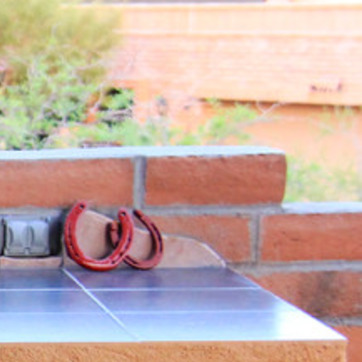
Material: brick